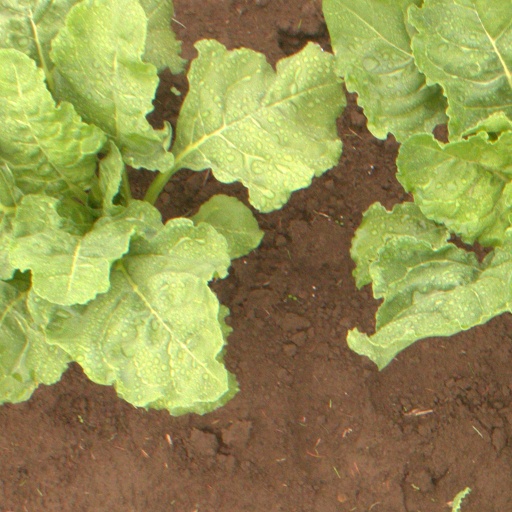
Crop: sugar beet